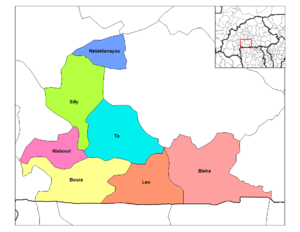
Léo est un département du Burkina Faso située dans la province de Sissili et dans la région Centre-Ouest.
Silly est un département du Burkina Faso située dans la province de la Sissili et dans la région Centre-Ouest.
Boura est un département et une commune rurale du Burkina Faso située dans la province de Sissili et dans la région Centre-Ouest.
Niabouri est un département du Burkina Faso située dans la province de Sissili et dans la région Centre-Ouest.
Nébiélianayou est un département du Burkina Faso située dans la province de Sissili et dans la région Centre-Ouest.
La Sissili est une des 45 provinces du Burkina Faso située dans la région du Centre-Ouest.
Tô est un département du Burkina Faso située dans la province de Sissili et dans la région Centre-Ouest.